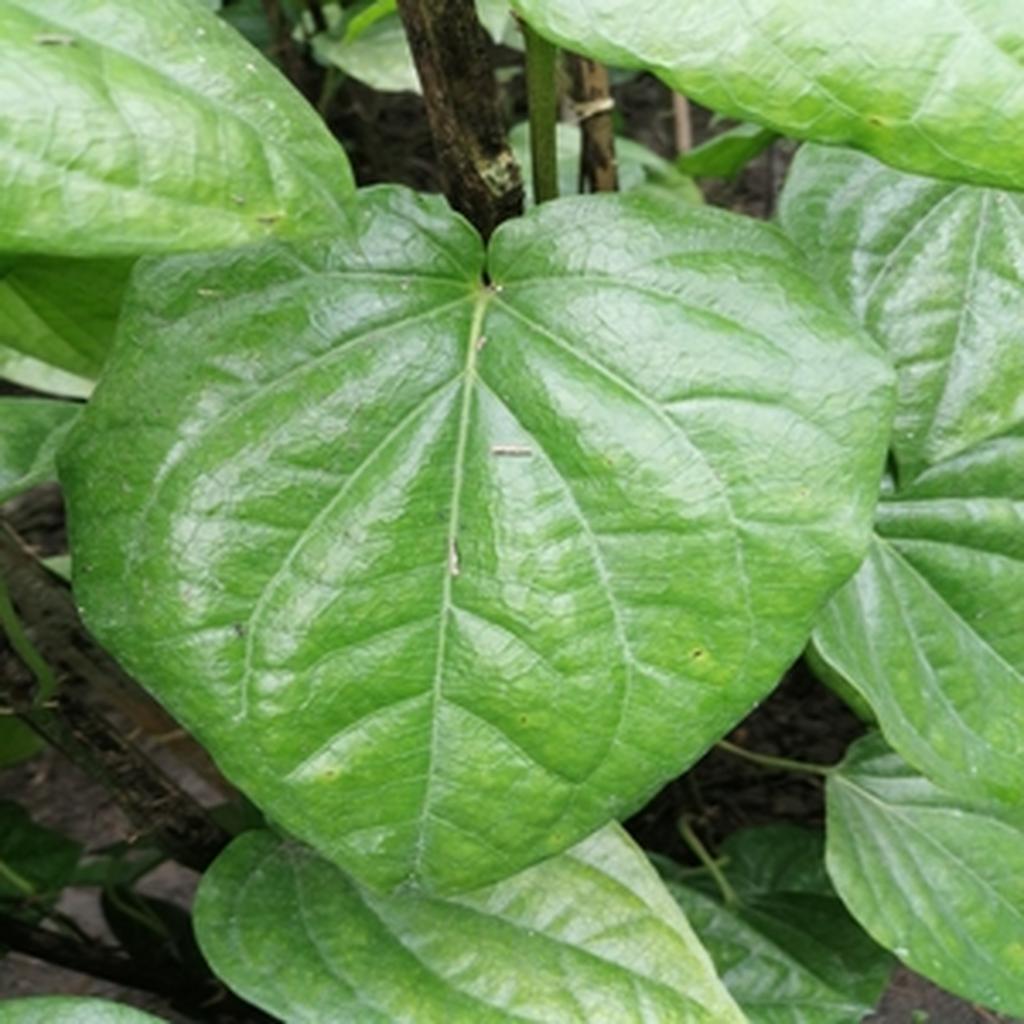
Label: Healthy_Leaf